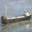
Label: ship